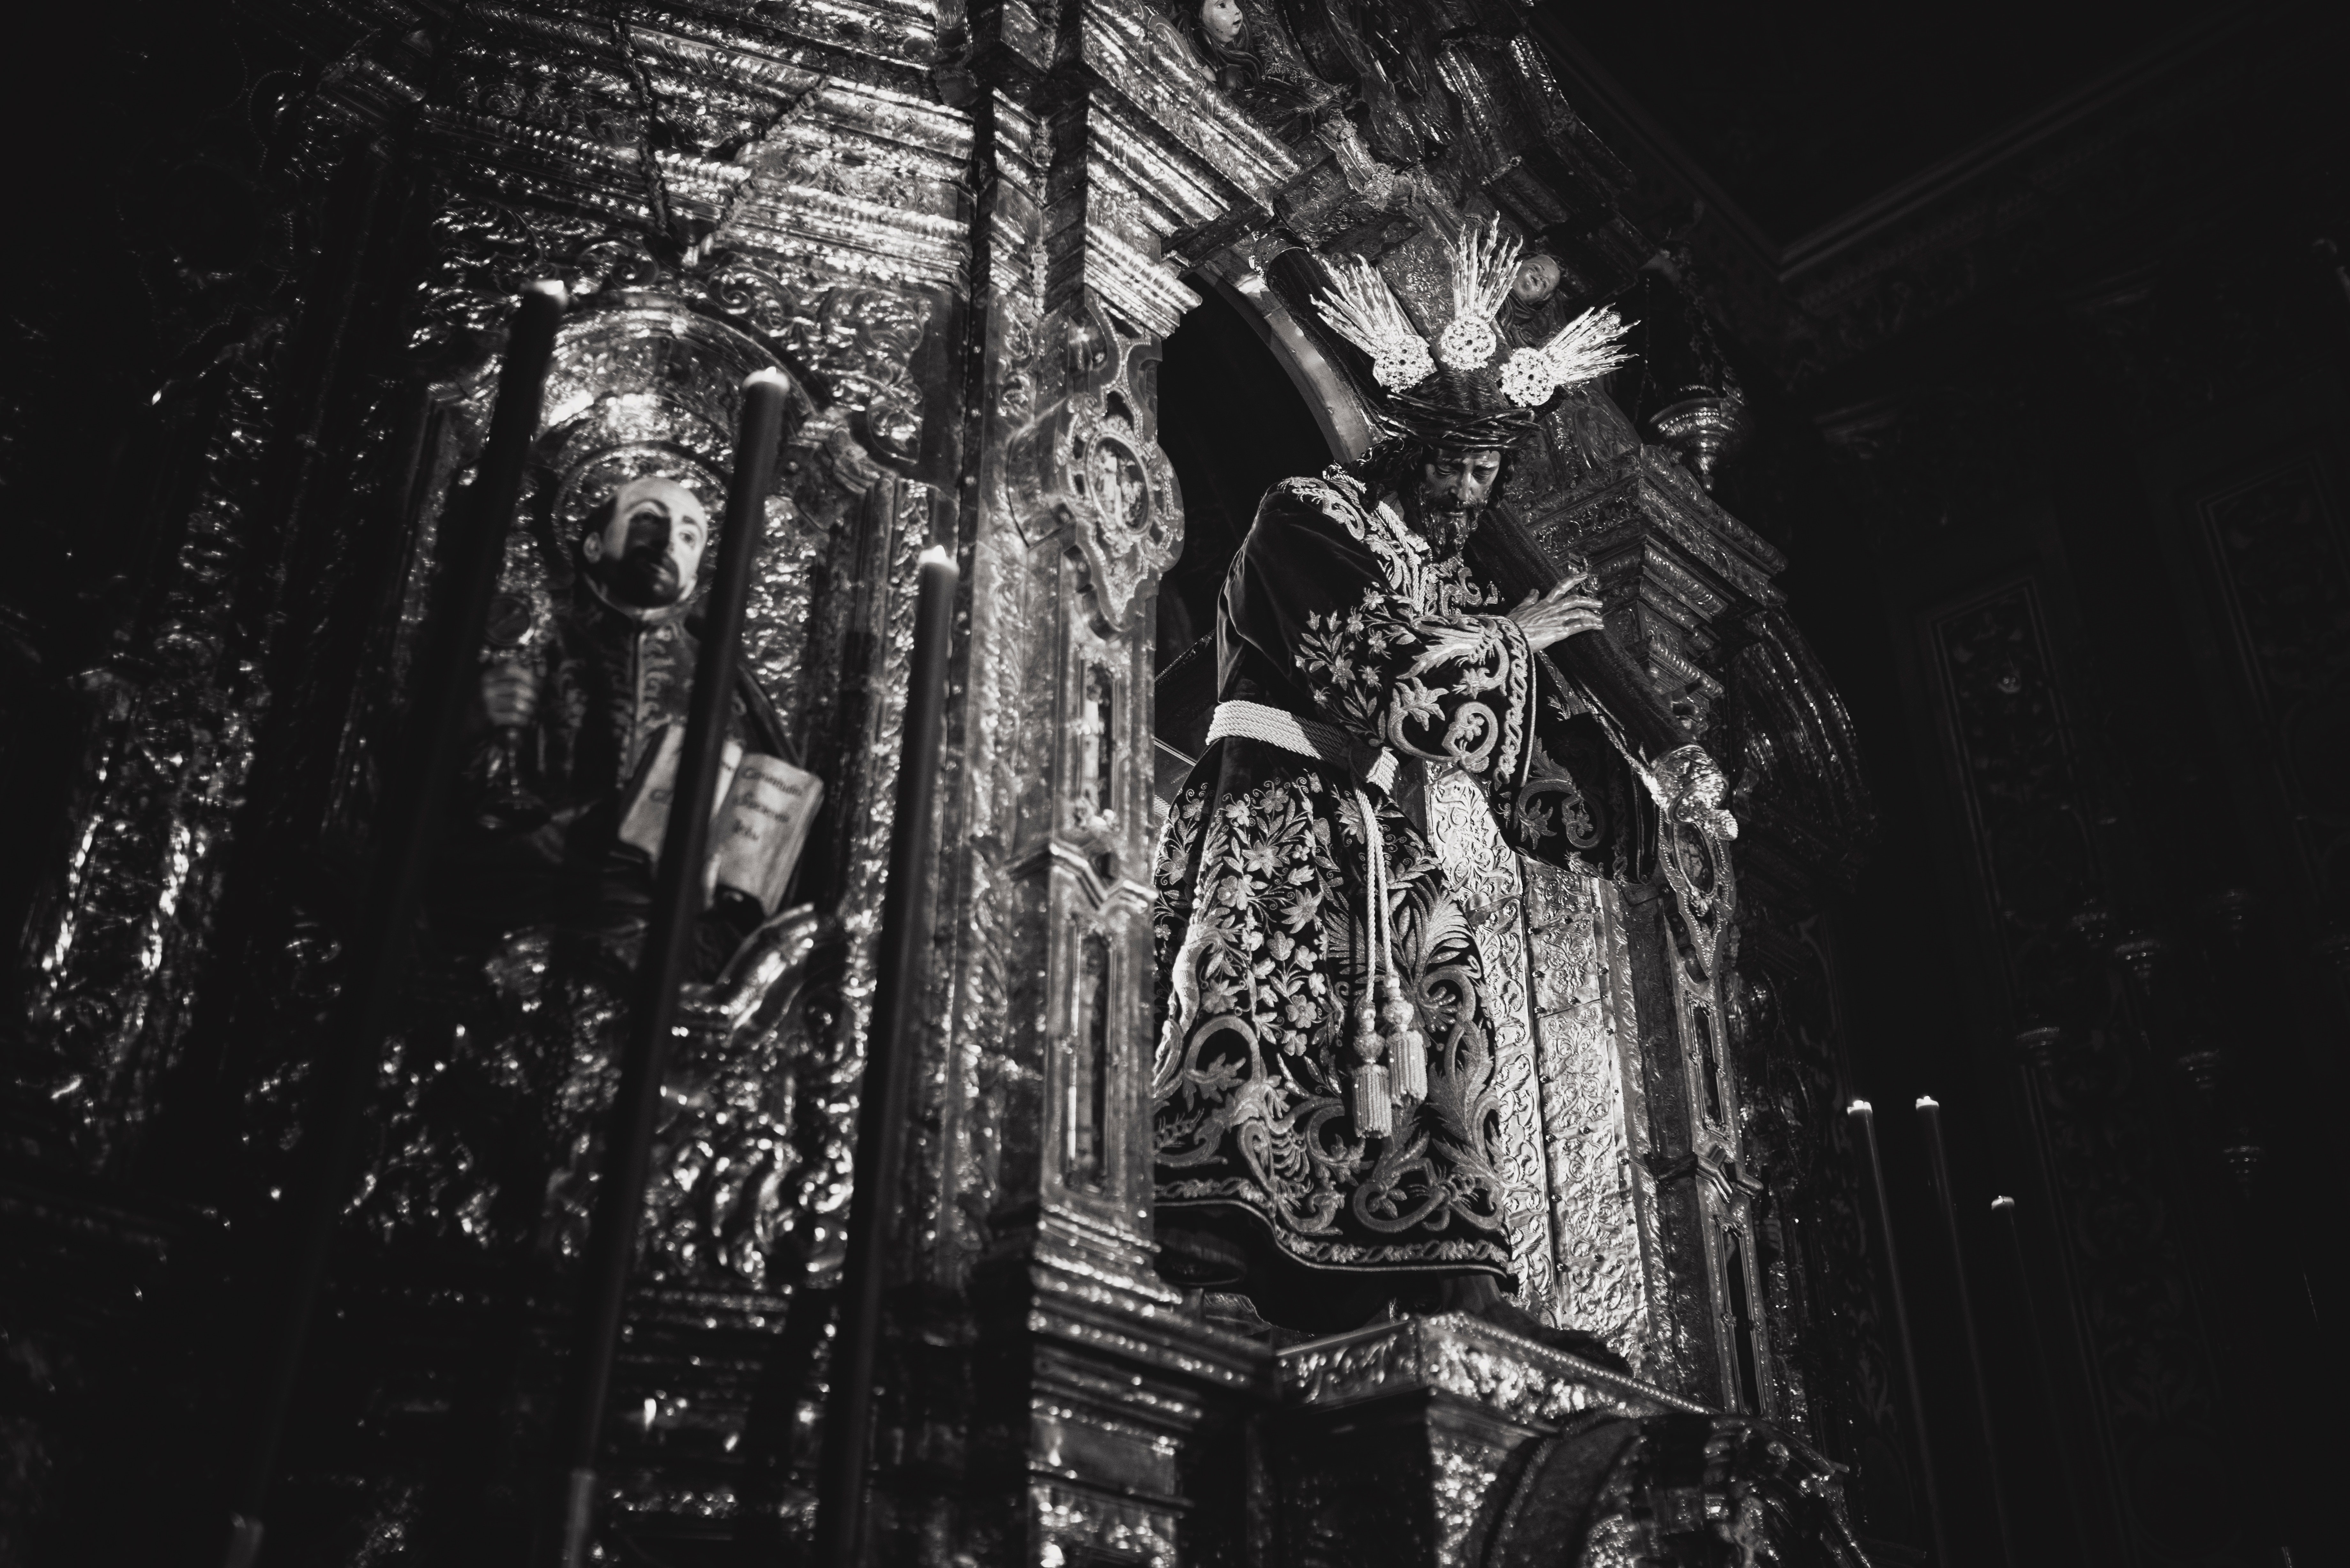
white, black, black and white, monochrome, monochrome photography, darkness, tree, photography, architecture, stock photography, night, plant, style, forest, window, glass, city, art